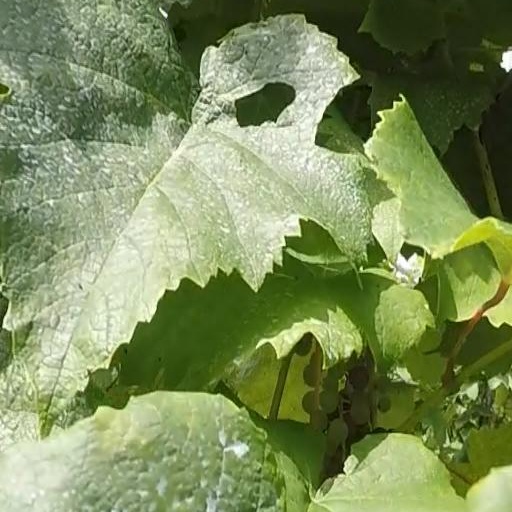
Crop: grape